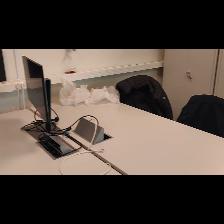
Label: NonHuman